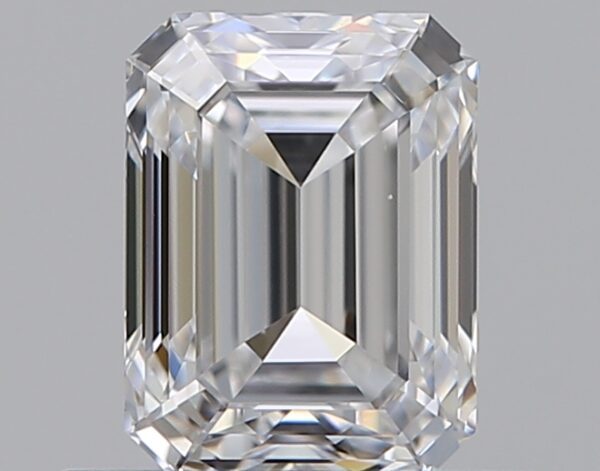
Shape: emerald
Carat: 0.76
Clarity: VVS2
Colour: D
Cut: VG
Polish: EX
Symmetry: EX
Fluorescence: N
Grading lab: GIA
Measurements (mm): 5.73 x 4.33 x 3.02